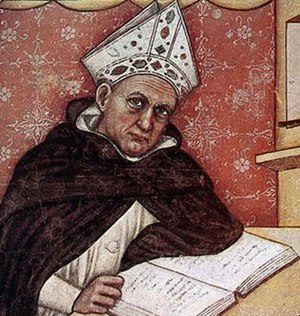
Albertus Magnus
Albertus Magnus, maleri af Tommaso da Modena (1352).
Albertus Magnus eller Albert den Store, greve af Bollstädt var en tysk filosof, teolog og naturforsker.